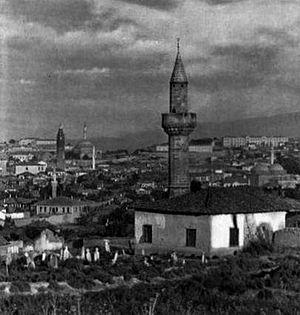
Le vieux bazar de Skopje est le plus grand bazar des Balkans en dehors d'Istanbul. Il se trouve au nord du centre-ville de Skopje, capitale de la Macédoine du Nord, à proximité du Vardar. Le bazar est le seul quartier ancien de la ville à avoir largement survécu au tremblement de terre de 1963.